Belval-Université railway station

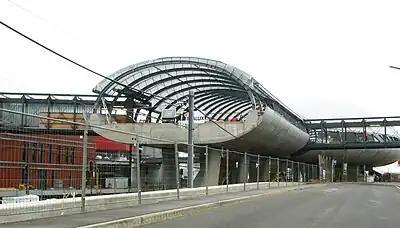
Belval-University station under construction in October 2009

Belval-Université railway station is a railway station serving the neighbourhood of Belval, in west of Esch-sur-Alzette, in southern Luxembourg. It is operated by Chemins de Fer Luxembourgeois, the state-owned railway company.